Rodovia Washington Luís

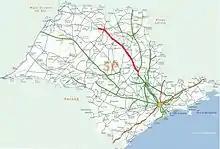

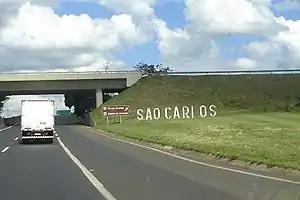
Highway (exit to city of São Carlos), km 236 south way

Rodovia Washington Luís (official designation SP-310) is a highway in the state of São Paulo, Brazil.